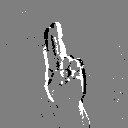
ASL letter: u